Portable stove

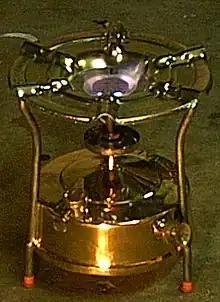
Primus kerosene pressure stove

The introduction of the first pressurized burner portable stove is generally credited to Frans Wilhelm Lindqvist, in 1892. Lindqvist's stove was based on the pressurized blowtorch but fitted with an upturned burner assembly of his own design. Together with partner J.V. Svensson, Lindqvist established the Primus brand of stove, which quickly developed into a worldwide market leader.